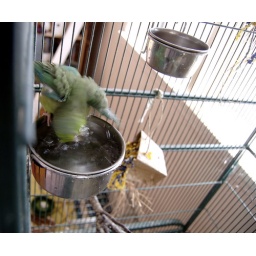
My female Pacific parrotlet takes a bath in her (clean) water dish.